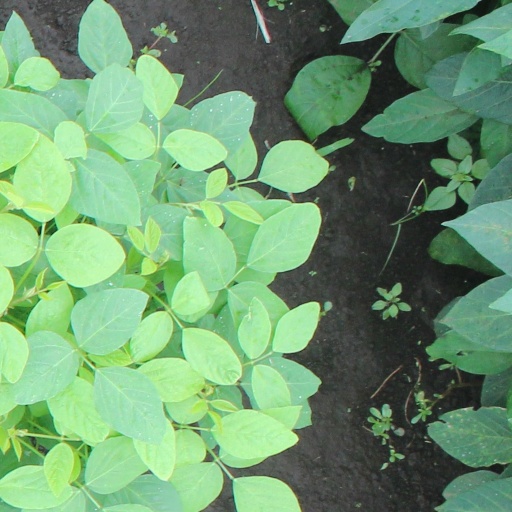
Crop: soybean